C12orf54

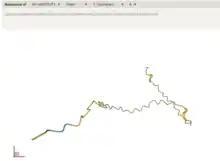
Alphafold predicted tertiary structure of Human C12orf54 protein

The predicted tertiary structure of C12orf54, determined that the most highly conserved amino acids are scattered throughout the protein mainly being towards the end.